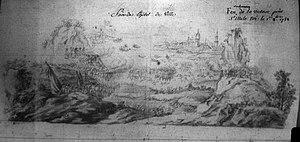
Dessin préparatif 1758
Pierre-Louis Dumesnil, né en 1698, mort en 1781, est un peintre et décorateur français, spécialisé dans les scènes de genre.